Ernst Moritz Arndt

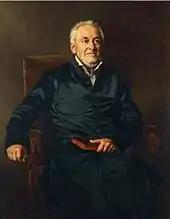
Arndt in his elder years; portrait by Julius Roeting

Originally a supporter of the ideas of the French revolution, Arndt dissociated himself from them when the Reign of Terror of the Jacobins became apparent. When Napoleon began to conquer Europe, this renunciation was transformed into visceral dislike.